The Paper Chase (TV series)

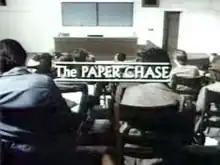
Title screen

The Paper Chase is a 1978 American drama television series based on the 1971 novel of the same title by John Jay Osborn Jr., and a 1973 film adaptation. It follows the lives of law student James T. Hart and his classmates at an unnamed law school, modeled on Harvard Law School.